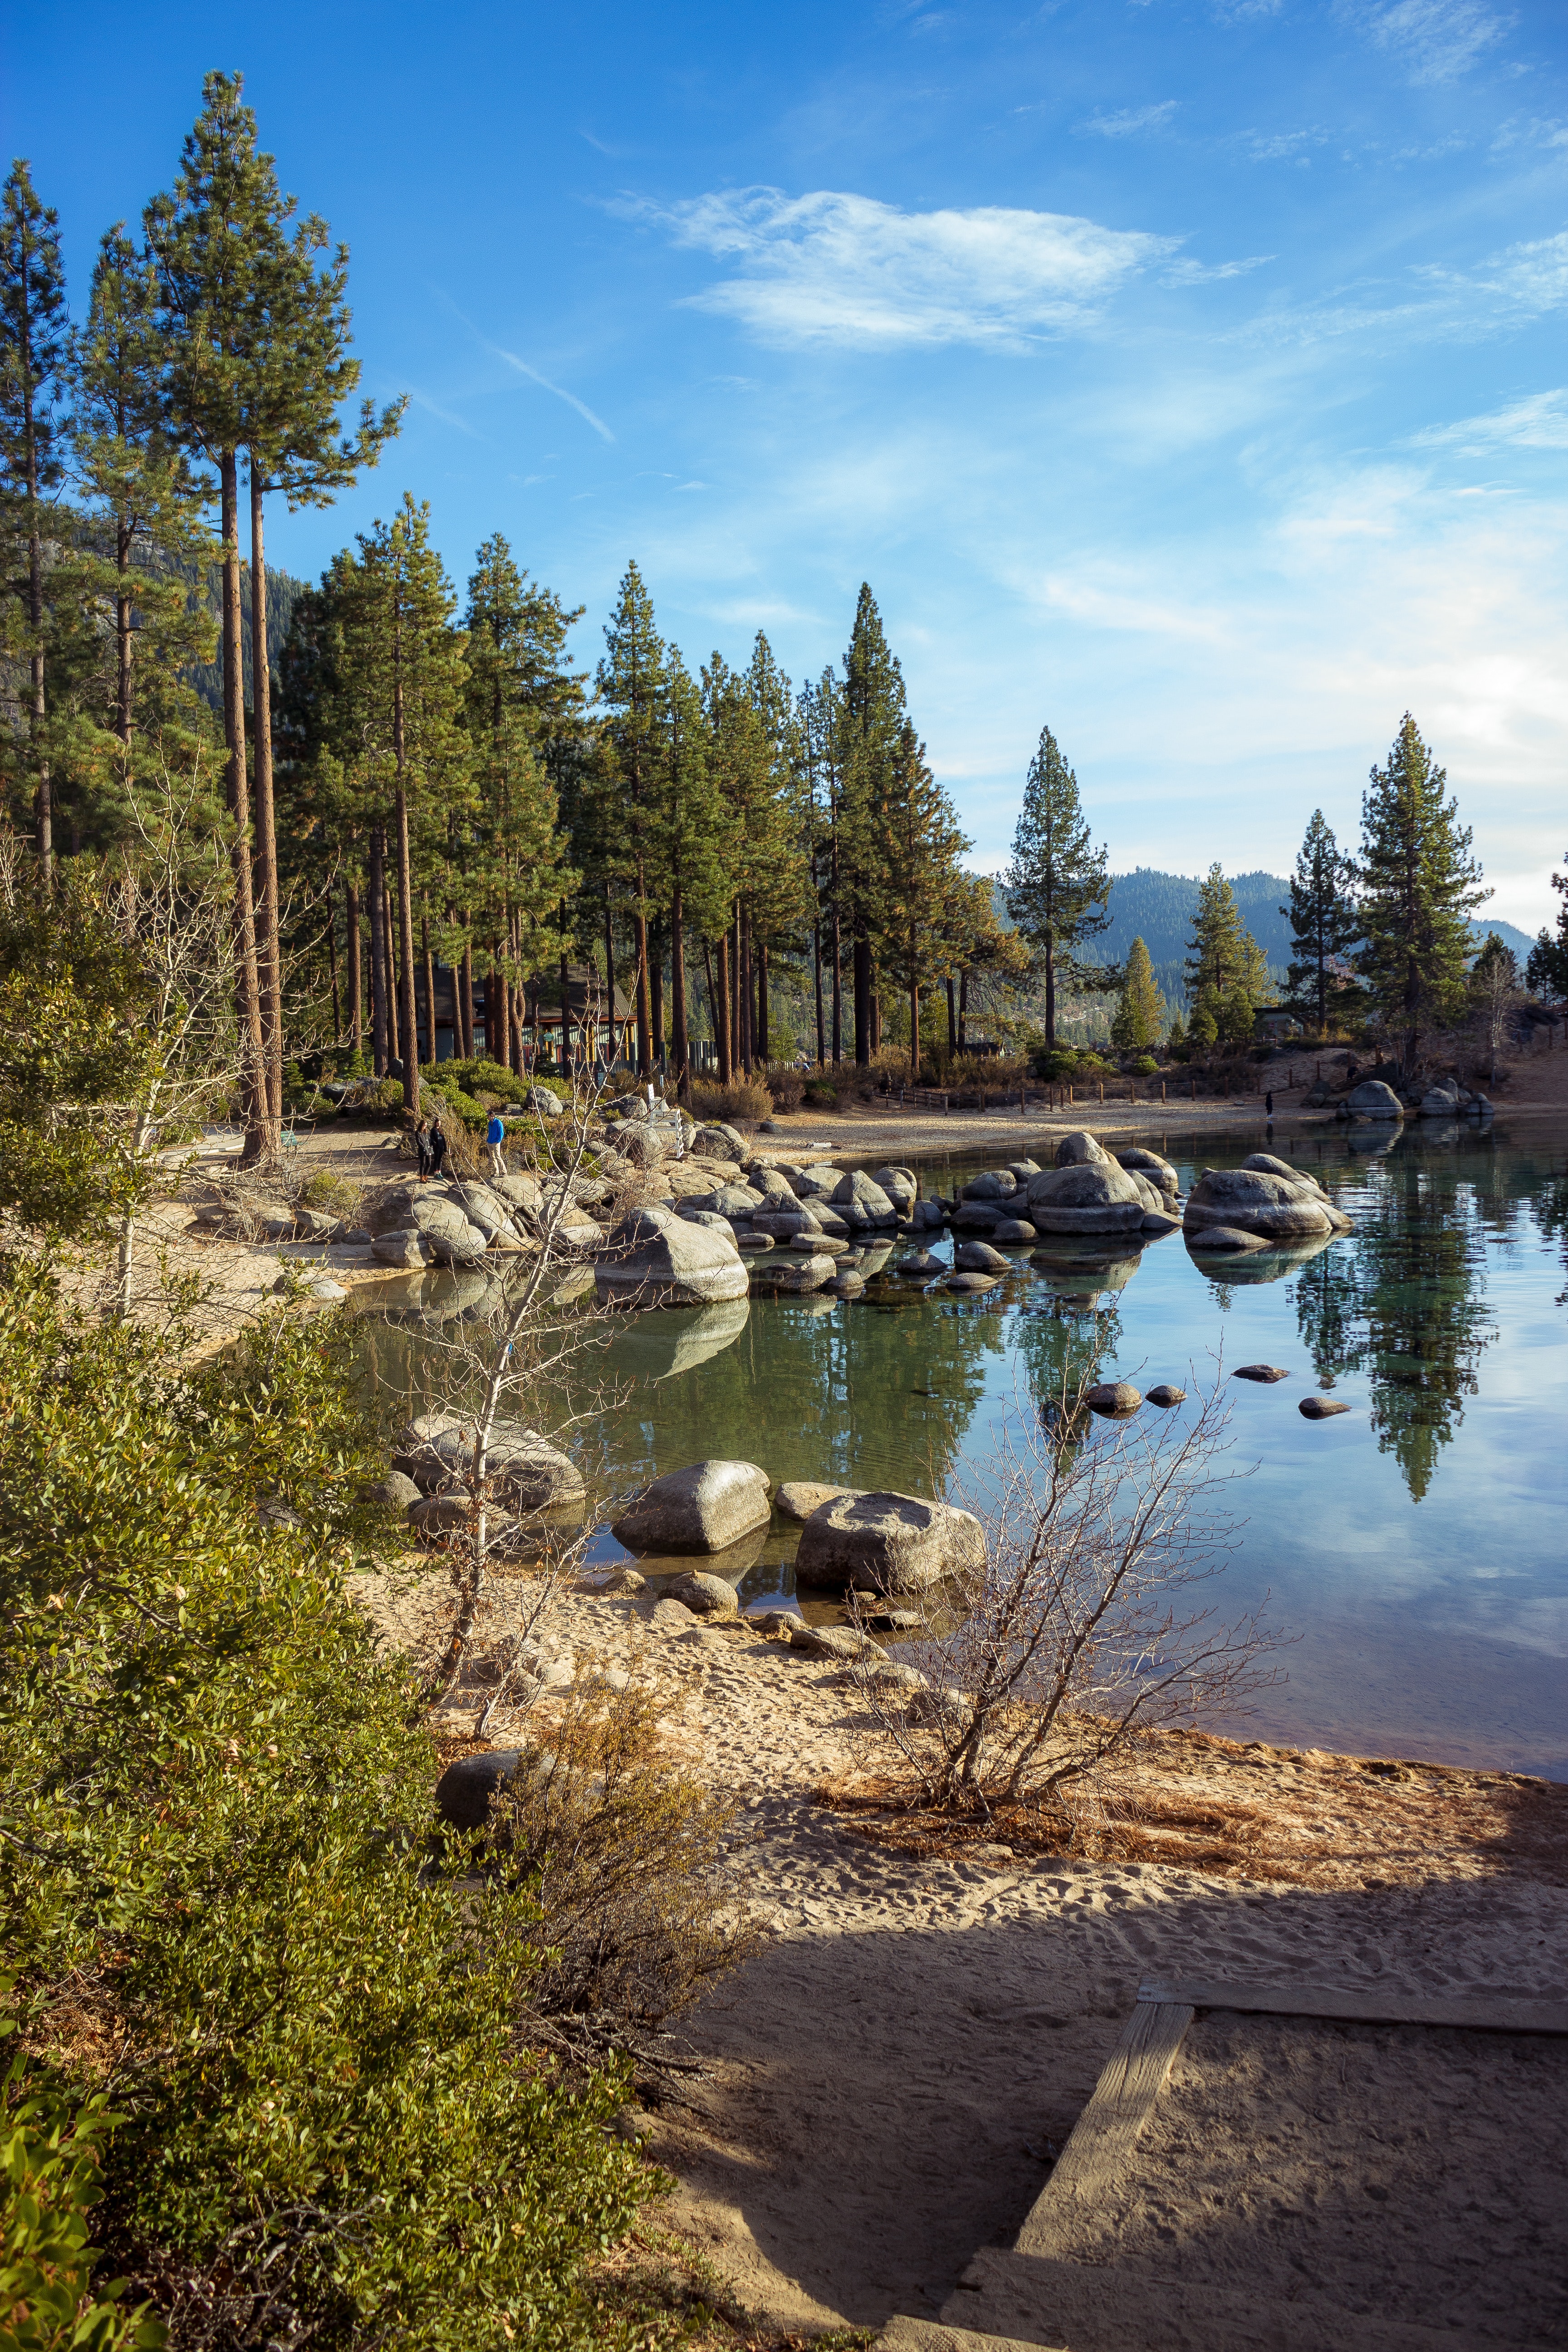
reflection, nature, natural landscape, water, tree, natural environment, wilderness, lake, pond, sky, biome, nature reserve, bank, river, water resources, botany, watercourse, woody plant, plant, forest, landscape, tarn, national park, wetland, bog, mountain, larch, pine family, conifer, pine, state park, reservoir, bayou, lacustrine plain, swamp, temperate coniferous forest, channel